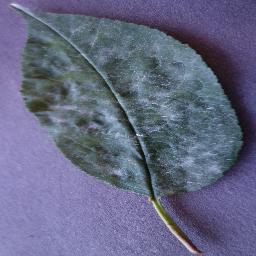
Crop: cherry
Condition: (including_sour)_powdery_mildew